Zócalo

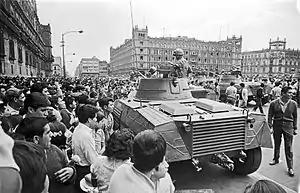
Protesters and Mexican army during 1968 protests

The plaza is also home to regularly occurring political events. Just before 11 pm on each 15 September, the president of Mexico comes out onto the central balcony of the National Palace to perform the Grito de Dolores to the crowd gathered in the plaza. Even this is sometimes subject to the political winds of the country. For the 2006 Grito, the crowd in the Zócalo was addressed not by then-President Vicente Fox, who had gone to Dolores Hidalgo, Guanajuato to deliver the Grito, but by Alejandro Encinas, then-mayor of Mexico City. This was done to avoid mass protests in the Zócalo following the disputed presidential election between Felipe Calderón and López Obrador. Under the unpopular rule of Enrique Peña Nieto, the ceremony has been subjected to widespread criticism —mostly from left-leaning sources— for the government's notorious use of "acarreados" (people who are literally carried into the square by bus and paid for with food or other minor goods) in order to boost attendance numbers and simulate popular enthusiasm.